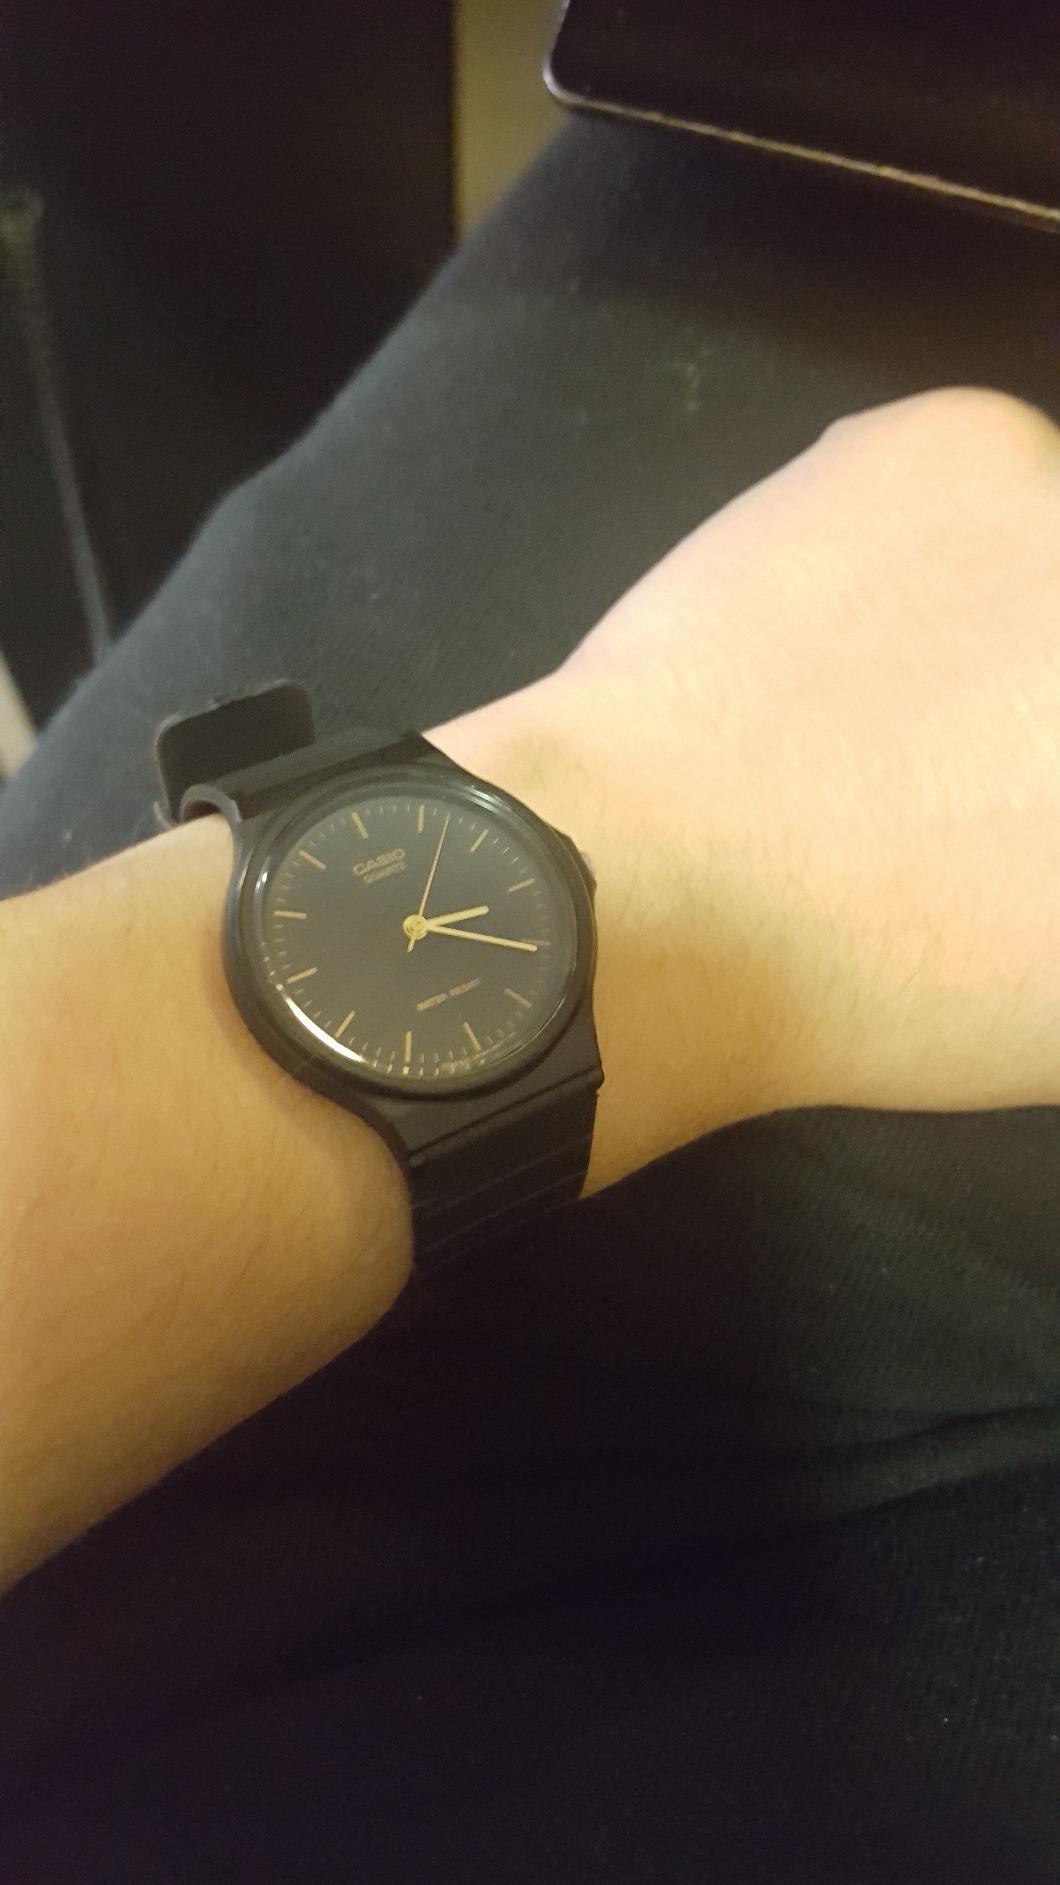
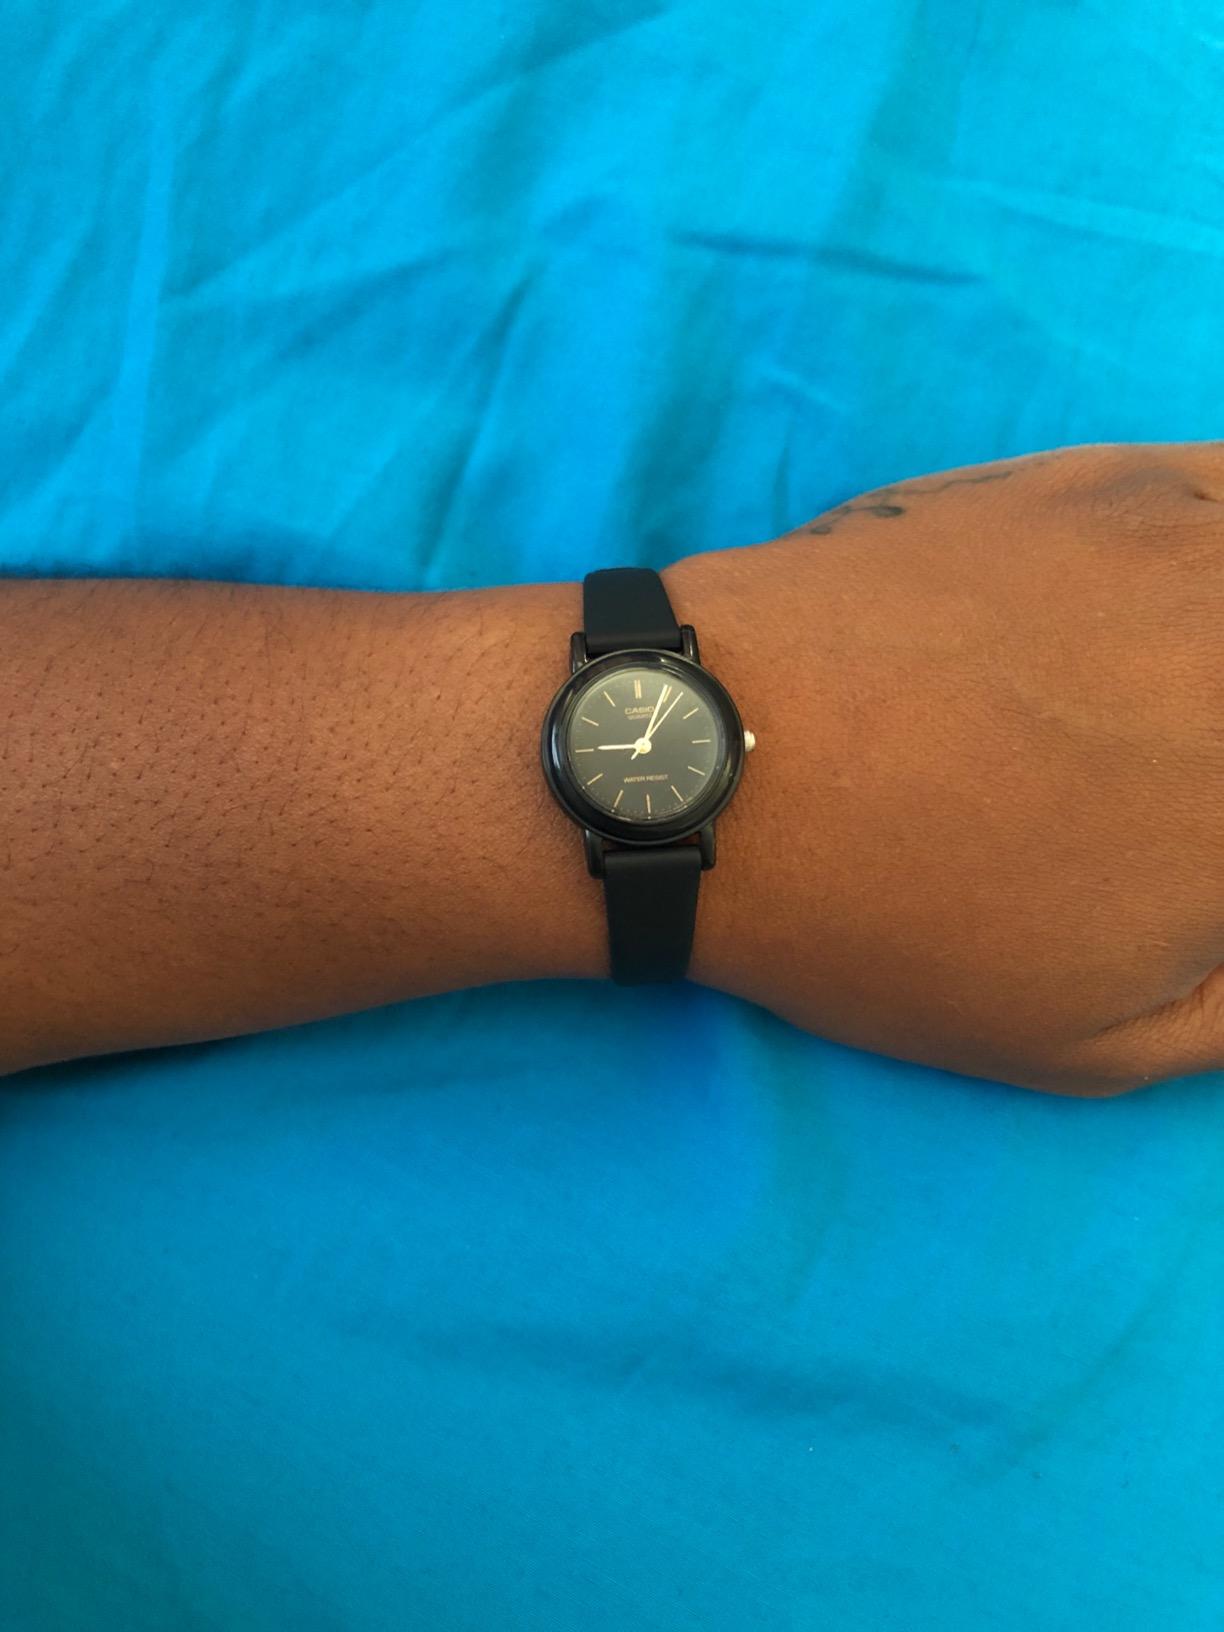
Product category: accessories_watch
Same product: no